Dustin Hoffman

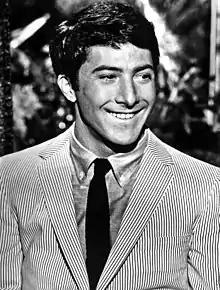
Hoffman in 1968

Director Mike Nichols auditioned Hoffman in 1966 for a lead role in the Broadway musical "The Apple Tree" but rejected him because he could not sing well enough, and gave Alan Alda the part. However, Nichols was so impressed with Hoffman's overall audition that he cast him as the male lead in the movie "The Graduate" (1967). This role was that of Benjamin Braddock, a recent college graduate who has an affair with Mrs. Robinson, the wife of his father's law partner. It was Hoffman's first major role; he received an Academy Award nomination for it, but lost to Rod Steiger for "In the Heat of the Night".